Tokushōryū Makoto

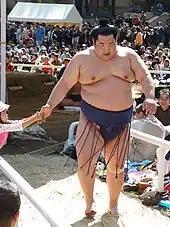
Tokushōryū at Yasukuni Shrine, April 2014

In his first top-tier tournament Tokushōryū managed a 9–6 record, making him the first "makuuchi" debut wrestler in 2013 to achieve a winning record. In the following two tournaments however, he would get two consecutive losing records, just barely managing to avoid demotion. He dropped to the second division in 2014 but was immediately promoted back to "makuuchi" after posting a 12–3 record. Fighting from the low rank of "maegashira" 16 in the January 2015 tournament he scored 11–4 and was runner-up to Hakuhō, who won a record-breaking 33rd "yūshō". He remained in the top division for the next two years, reaching "maegashira" 4 in May 2015. He then dropped down the "banzuke" and was relegated again after the September 2016 tournament. Tokushōryū returned to "makuuchi" in March 2017, but a record of only 4–11 in consecutive tournaments in July and September saw him demoted to "jūryō" once again. In September 2018 he won his first "jūryō" division championship after a playoff win over Daiamami. He returned to the top division in May 2019 but only for one tournament as he recorded four wins against eleven losses, a failure he later attributed to a "lack of appetite for victory" because he was content simply to be in "makuuchi" again.